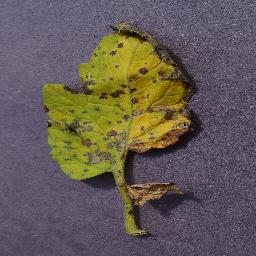
Label: Tomato___Septoria_leaf_spot